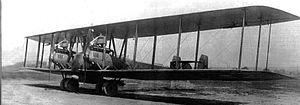
La Flugzeugbau Friedrichshafen GmbH était un constructeur aéronautique allemand. Elle a été fondée en 1912 à Friedrichshafen, dans le Wurtemberg en Allemagne, par Theodor Kober, qui avait précédemment travaillé pour la société Zeppelin. La ville, située près du lac de Constance, était déjà célèbre dans le milieu de l’aviation en tant que lieu de construction des dirigeables Zeppelin. Au cours de la Première Guerre mondiale, la société construisit principalement des hydravions pour la Marineflieger et une série de bombardiers pour la Luftstreitkräfte sous la direction de Karl Gehlen.